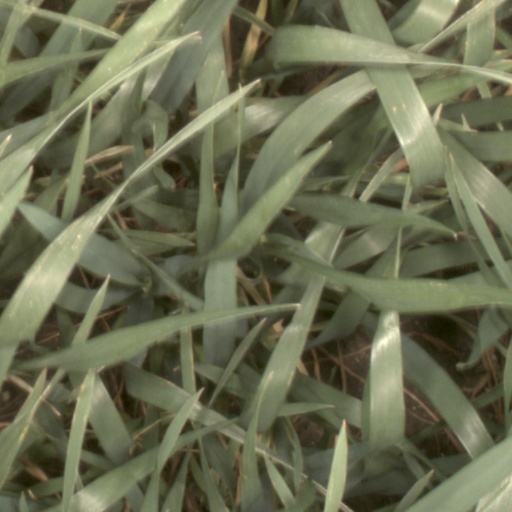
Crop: wheat